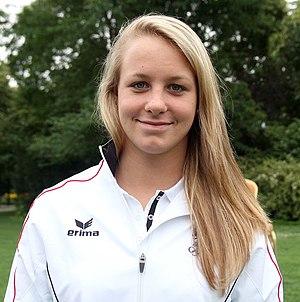
Lisa Zaiser est une nageuse autrichienne, spécialiste des quatre nages.